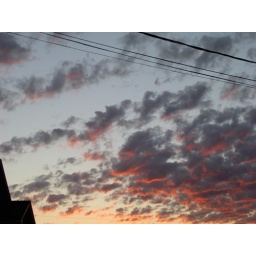
Sunrise illuminating the clouds this morning. Taken through my car window on the way to work around 6:25am 9/27/06